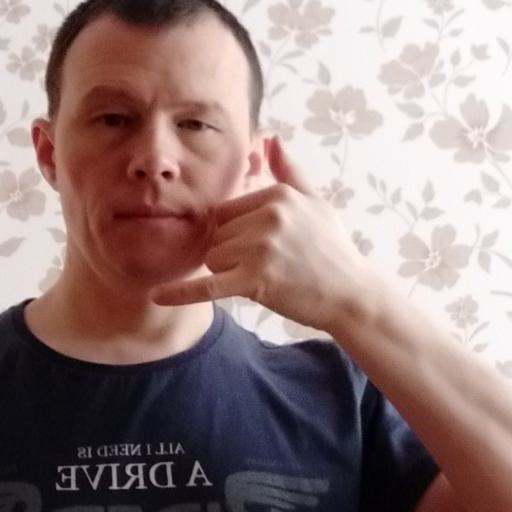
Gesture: call